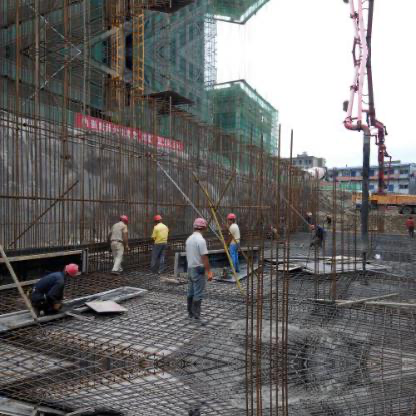
Objects in the image:
label: helmet
label: helmet
label: helmet
label: helmet
label: helmet